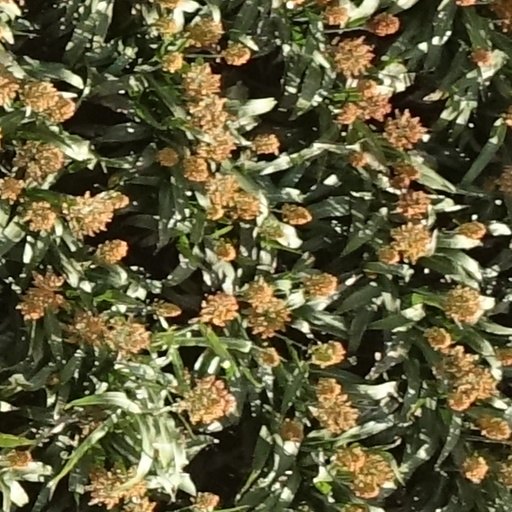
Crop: sorghum